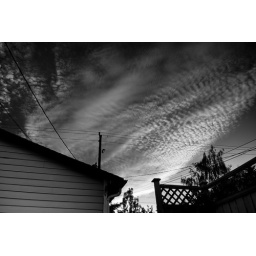
I like it in black and white more, I will figure it out soon...